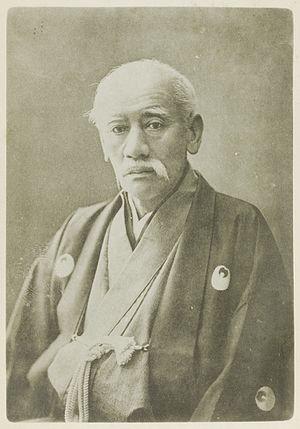
Kawasaki Heavy Industries, Ltd. est une multinationale japonaise spécialisée dans la fabrication de motos, d'équipements lourds, d'engins militaires, la construction aérospatiale, la construction ferroviaire et les chantiers navals. L'entreprise est également présente dans la robotique industrielle et les le secteur de l'énergie.
Kawasaki Shōzō, est un industriel japonais, en particulier dans le domaine de la construction navale. Il est le fondateur, en 1878, de la société Kawasaki Heavy Industries.